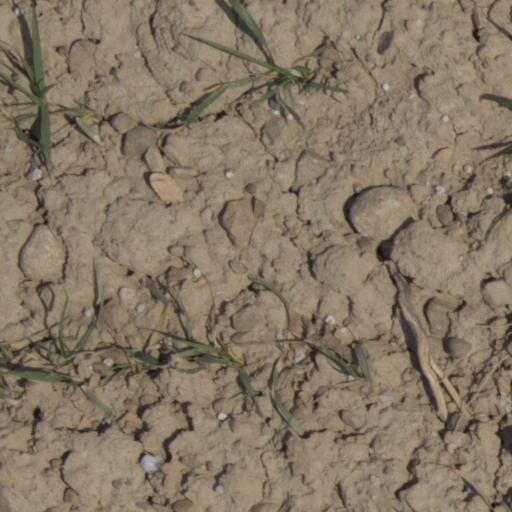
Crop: wheat